Rüştü Reçber

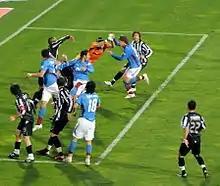
Rüştü (in orange) in action for Beşiktaş against Trabzonspor in March 2008

Having played just four league games (seven overall), Rüştü was loaned back to Fenerbahçe on 27 August 2004 for the season. On 28 July 2005, this was extended for another year. In his combined two spells, Rüştü is the Fenerbahçe goalkeeper with second-most appearances, with 294 games, following Volkan Demirel.